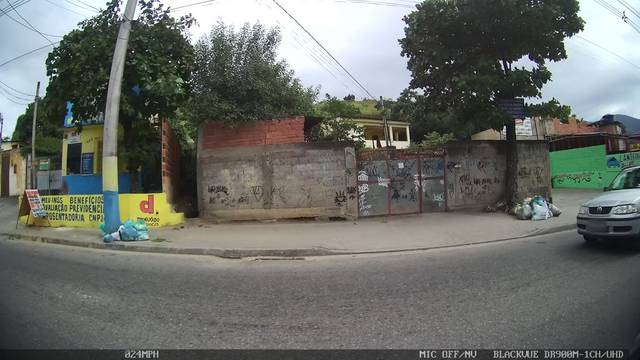
Region: Brazil
Coordinates: -22.86, -43.473